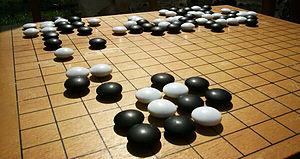
Le goban est l'appellation japonaise, également utilisée en Occident, du qipan, tablier sur lequel on joue au go, mais aussi à des jeux d'alignement comme le Pente.
Le nigiri désigne, au go, le tirage au sort permettant de désigner la personne qui pourra jouer le premier coup.